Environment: real
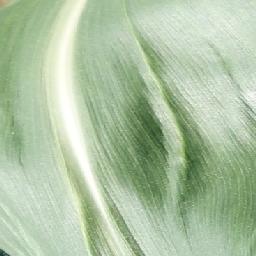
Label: healthy